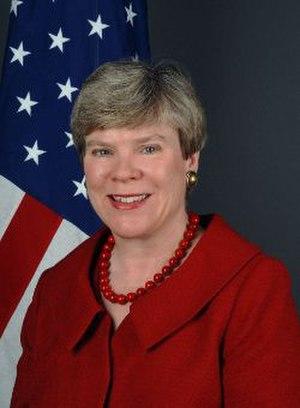
Rose Gottemoeller est une diplomate américaine qui est secrétaire générale déléguée de l'OTAN, en lien avec le secrétaire général Jens Stoltenberg. Elle a été auparavant sous-secrétaire d'état pour le contrôle des armes et la sécurité nationale. C'est une experte en sécurité nucléaire, en contrôle des armes, et en non-prolifération nucléaire.